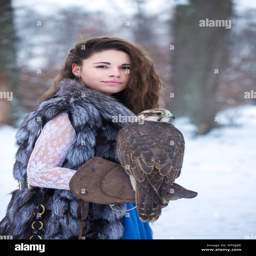
beautiful woman holding a falcon on her hand in winter